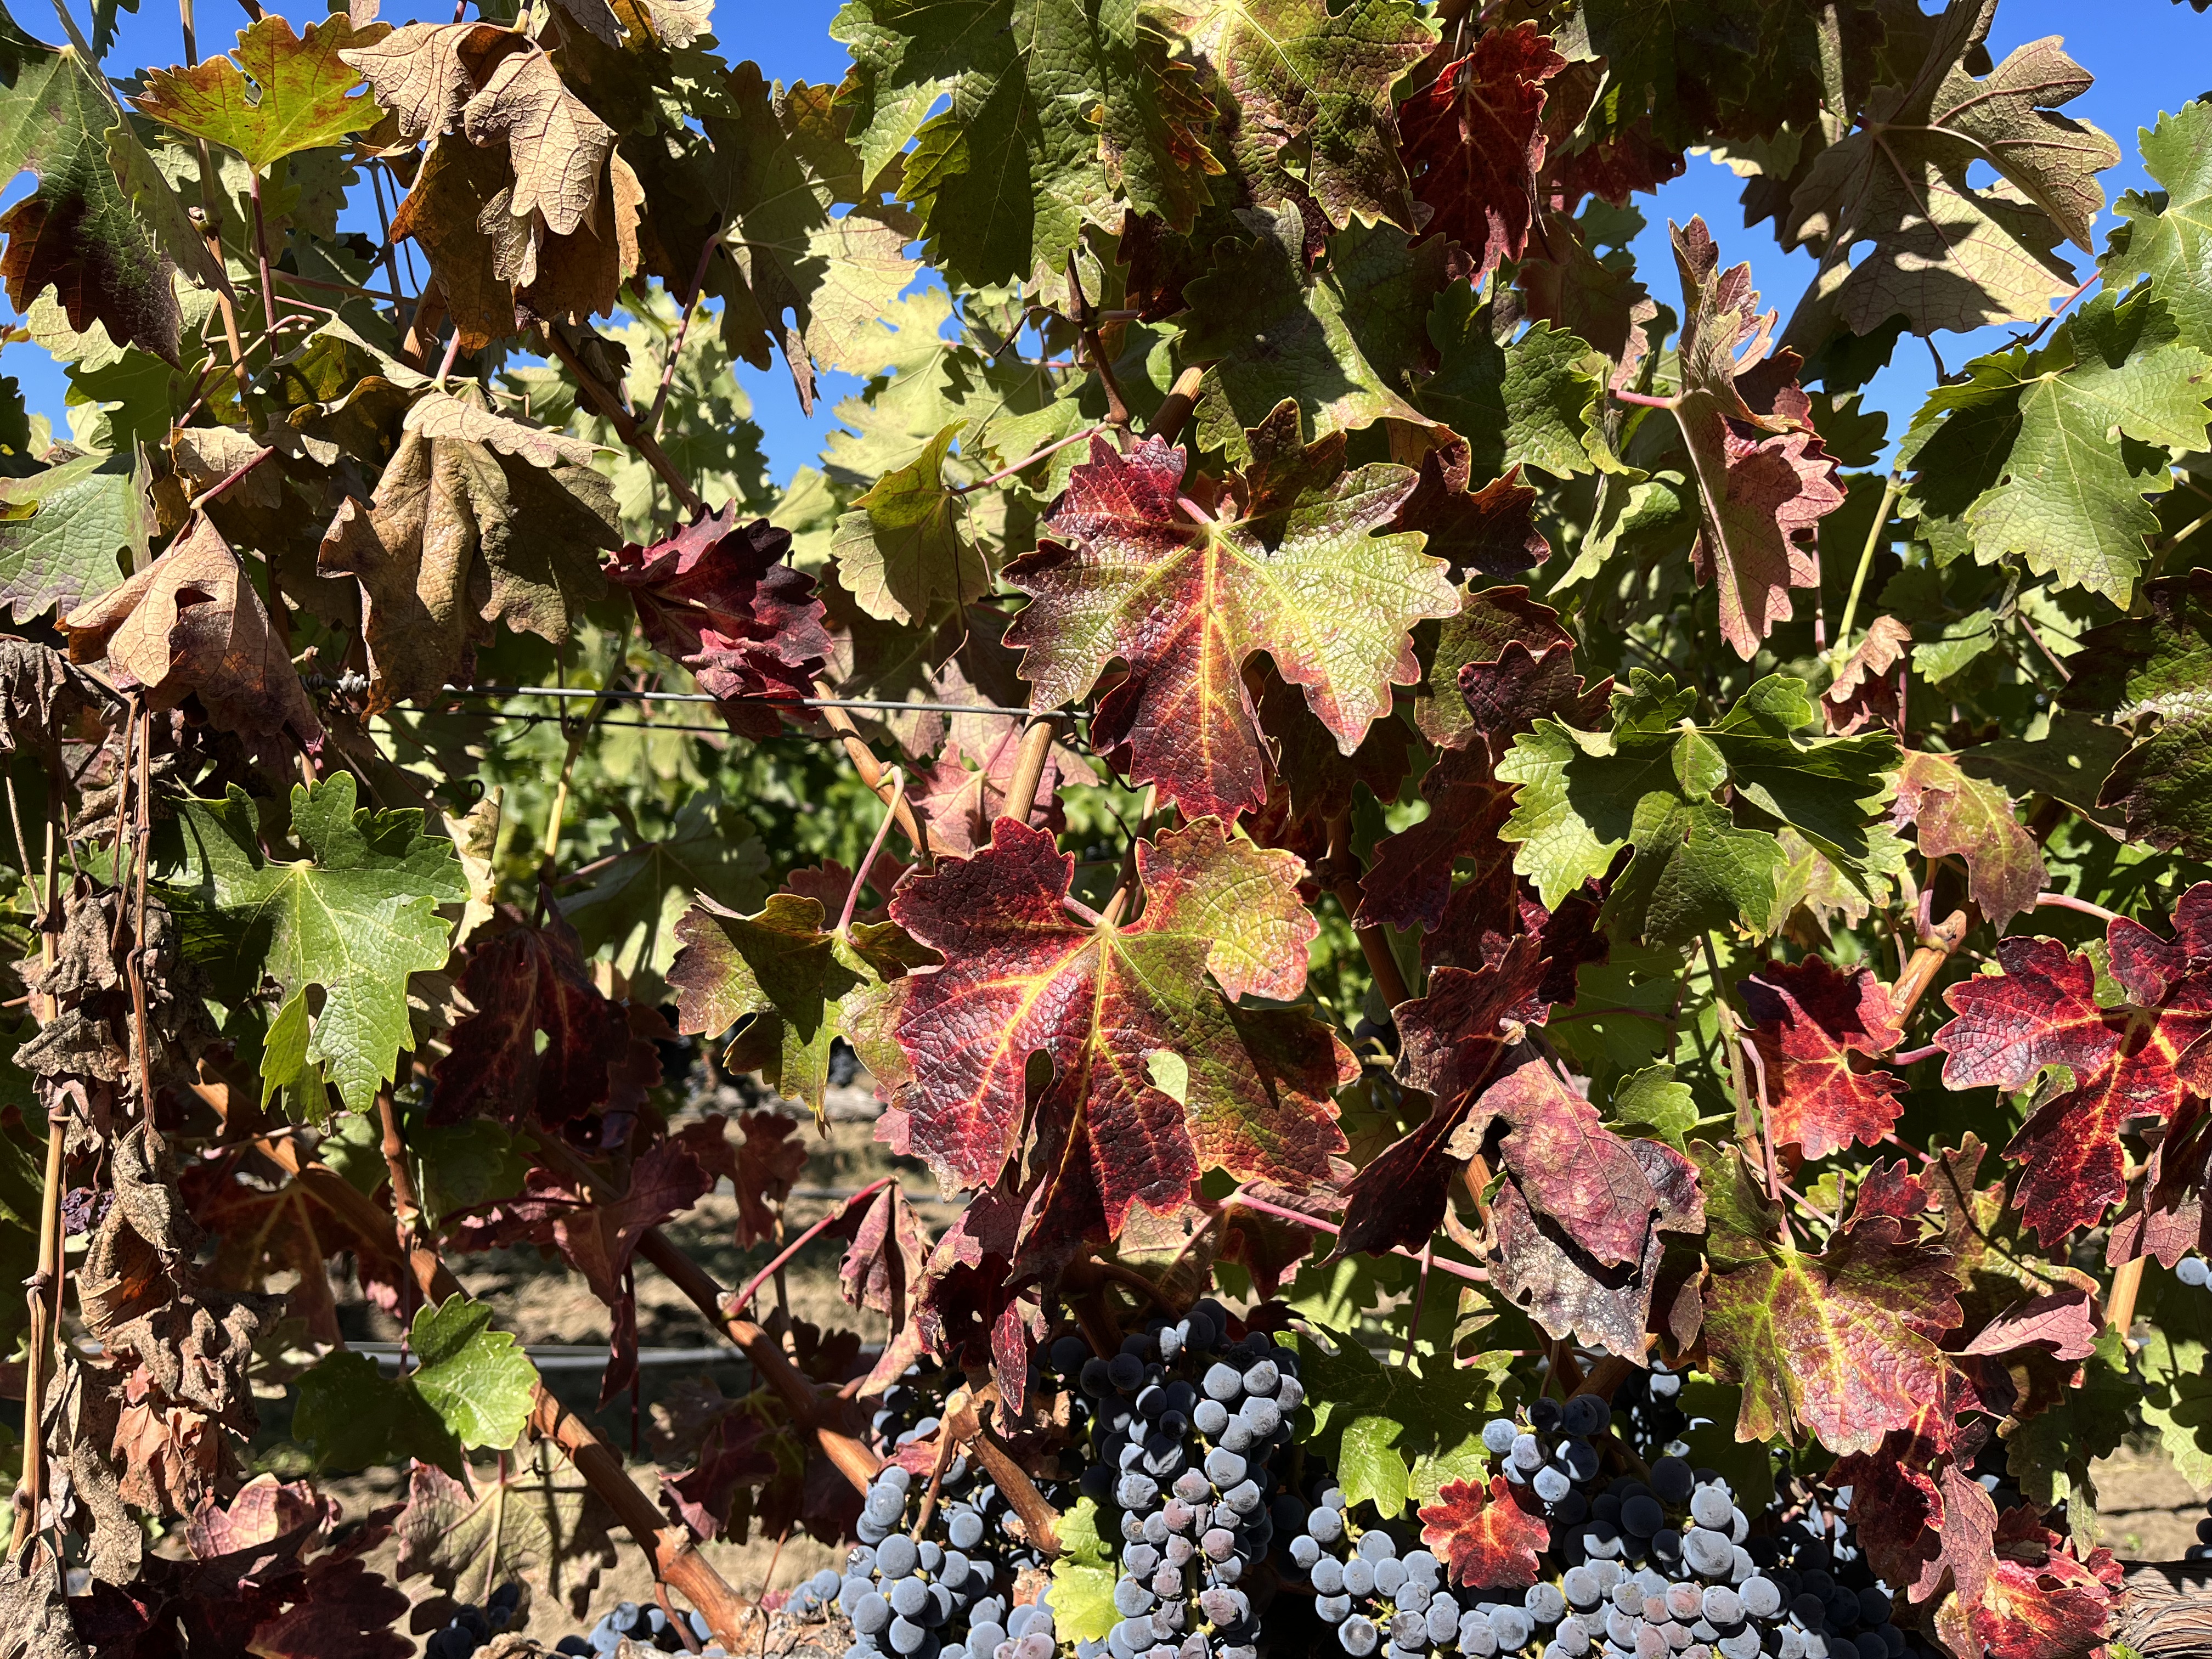
Label: Red Blotch